Non-Aligned Movement

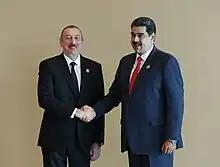
Azerbaijan's President Ilham Aliyev and Venezuela's President Nicolas Maduro at the 18th Summit of the Non-Aligned Movement in Baku on 25 October 2019

The term 'Non-Alignment' was used for the first time in 1950 at the United Nations by India and Yugoslavia, both of which refused to align themselves with any side in the multi-alliances involving Korean War. Drawing on the principles agreed at the Bandung Conference in 1955, the Non-Aligned Movement as an organization was founded on the Brijuni islands in Yugoslavia in 1956 and was formalized by signing the Declaration of Brijuni on 19 July 1956. The Declaration was signed by Yugoslavia's president, Josip Broz Tito, India's prime minister Jawaharlal Nehru and Egypt's president, Gamal Abdel Nasser. One of the quotations within the Declaration is "Peace can not be achieved with separation, but with the aspiration towards collective security in global terms and expansion of freedom, as well as terminating the domination of one country over another". According to Rejaul Karim Laskar, an ideologue of the Congress party which ruled India for most part of the Cold War years, the Non-Aligned Movement arose from the desire of Jawaharlal Nehru and other leaders of the newly independent countries of the third world to guard their independence and sovereignty "in face of complex international situation demanding allegiance to either two warring superpowers".